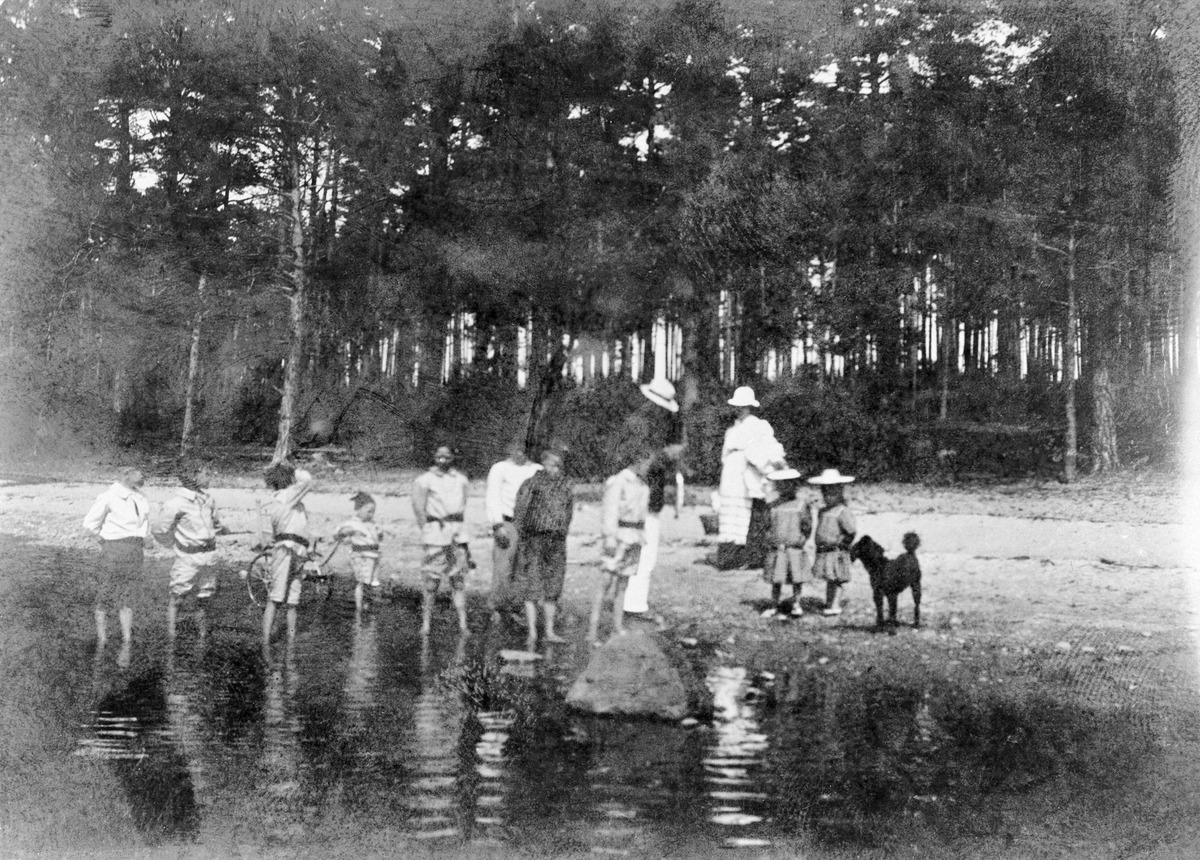
Ihmisiä huvila Åsan rannassa, Lähdelahden puolella
sisällön kuvaus: Ihmisiä huvila Åsan rannassa, Lähdelahden puolella. mustavalkoinen
Ajankohta: kuvausaika 1910 -luku
Paikka: Suomi, Uusimaa, Helsinki, Kallahti Helsinki, Kallvikintie
Aiheet: lapset, rannat